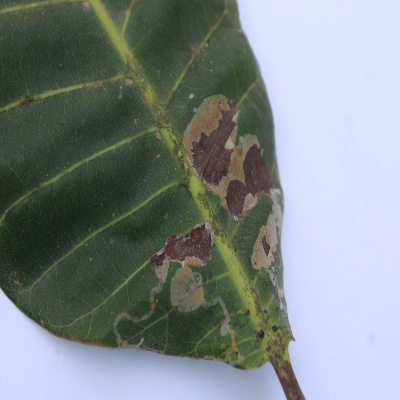
Crop: Cashew
Condition: leaf miner